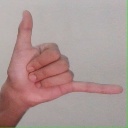
अक्षर: द